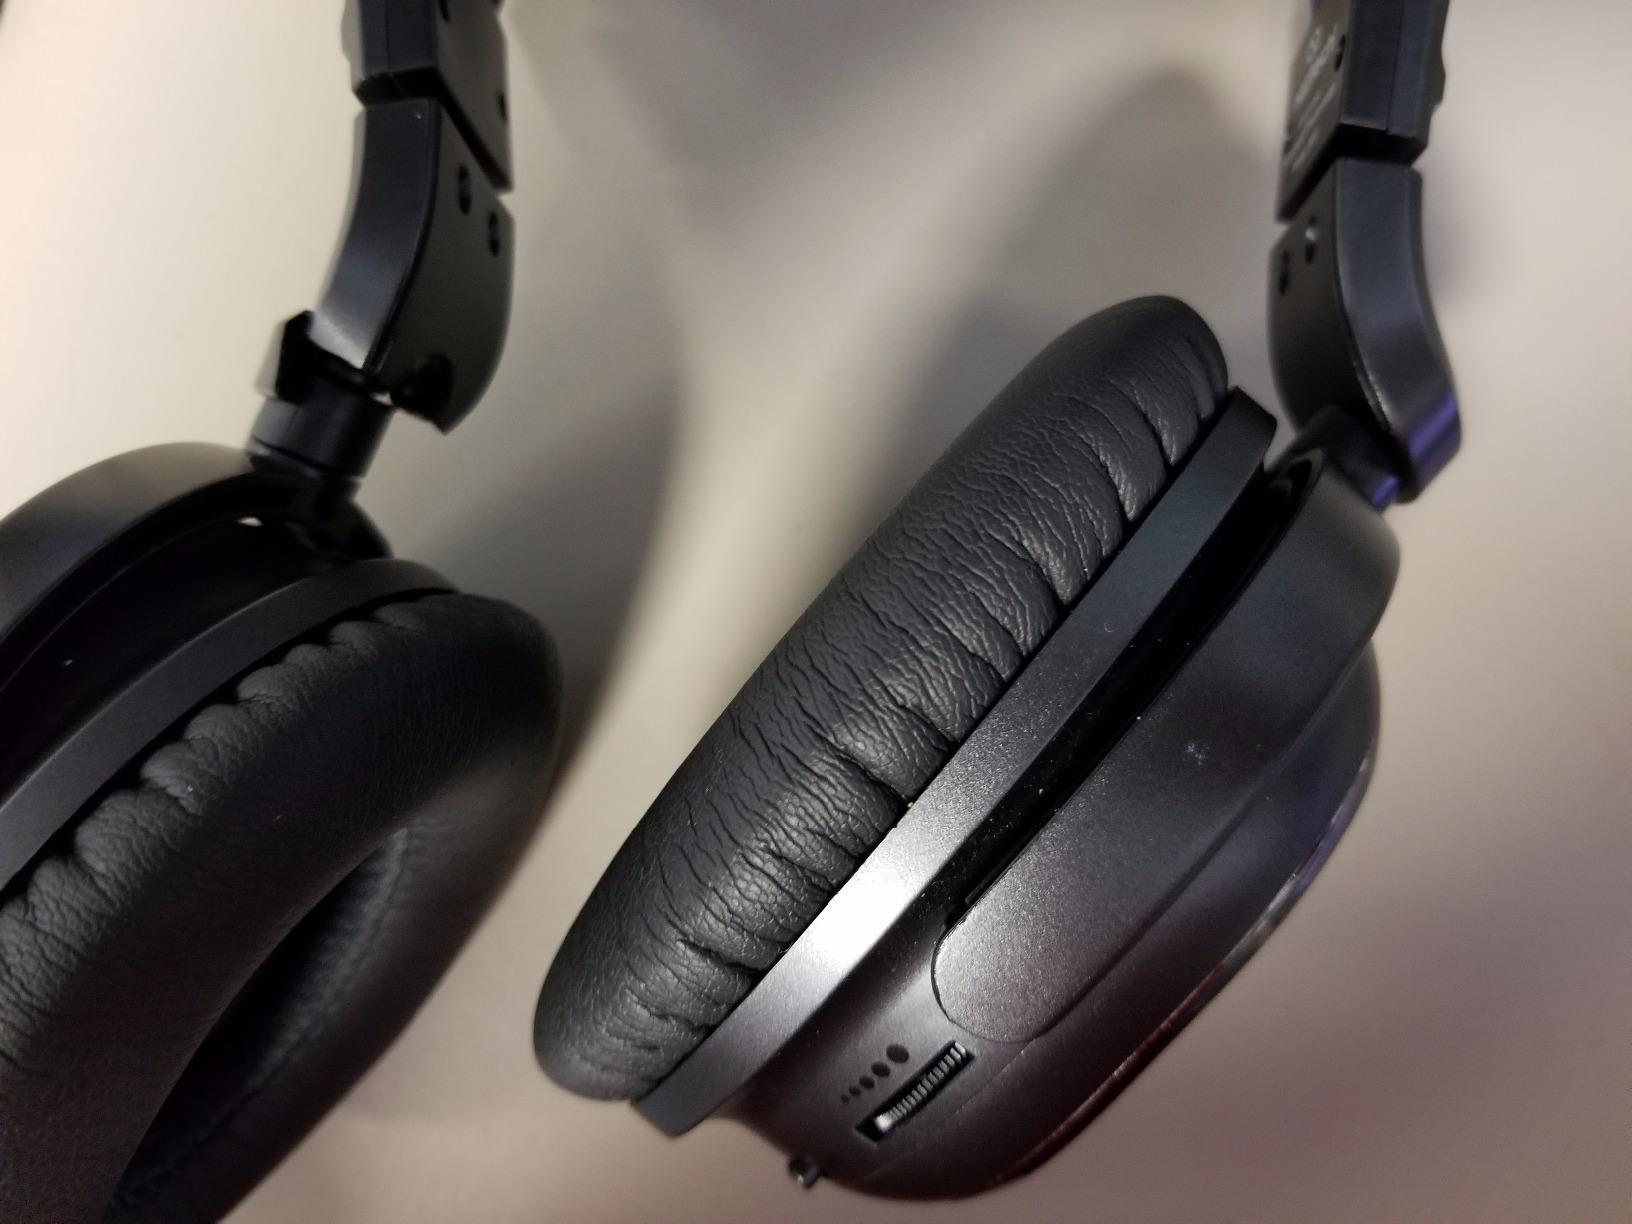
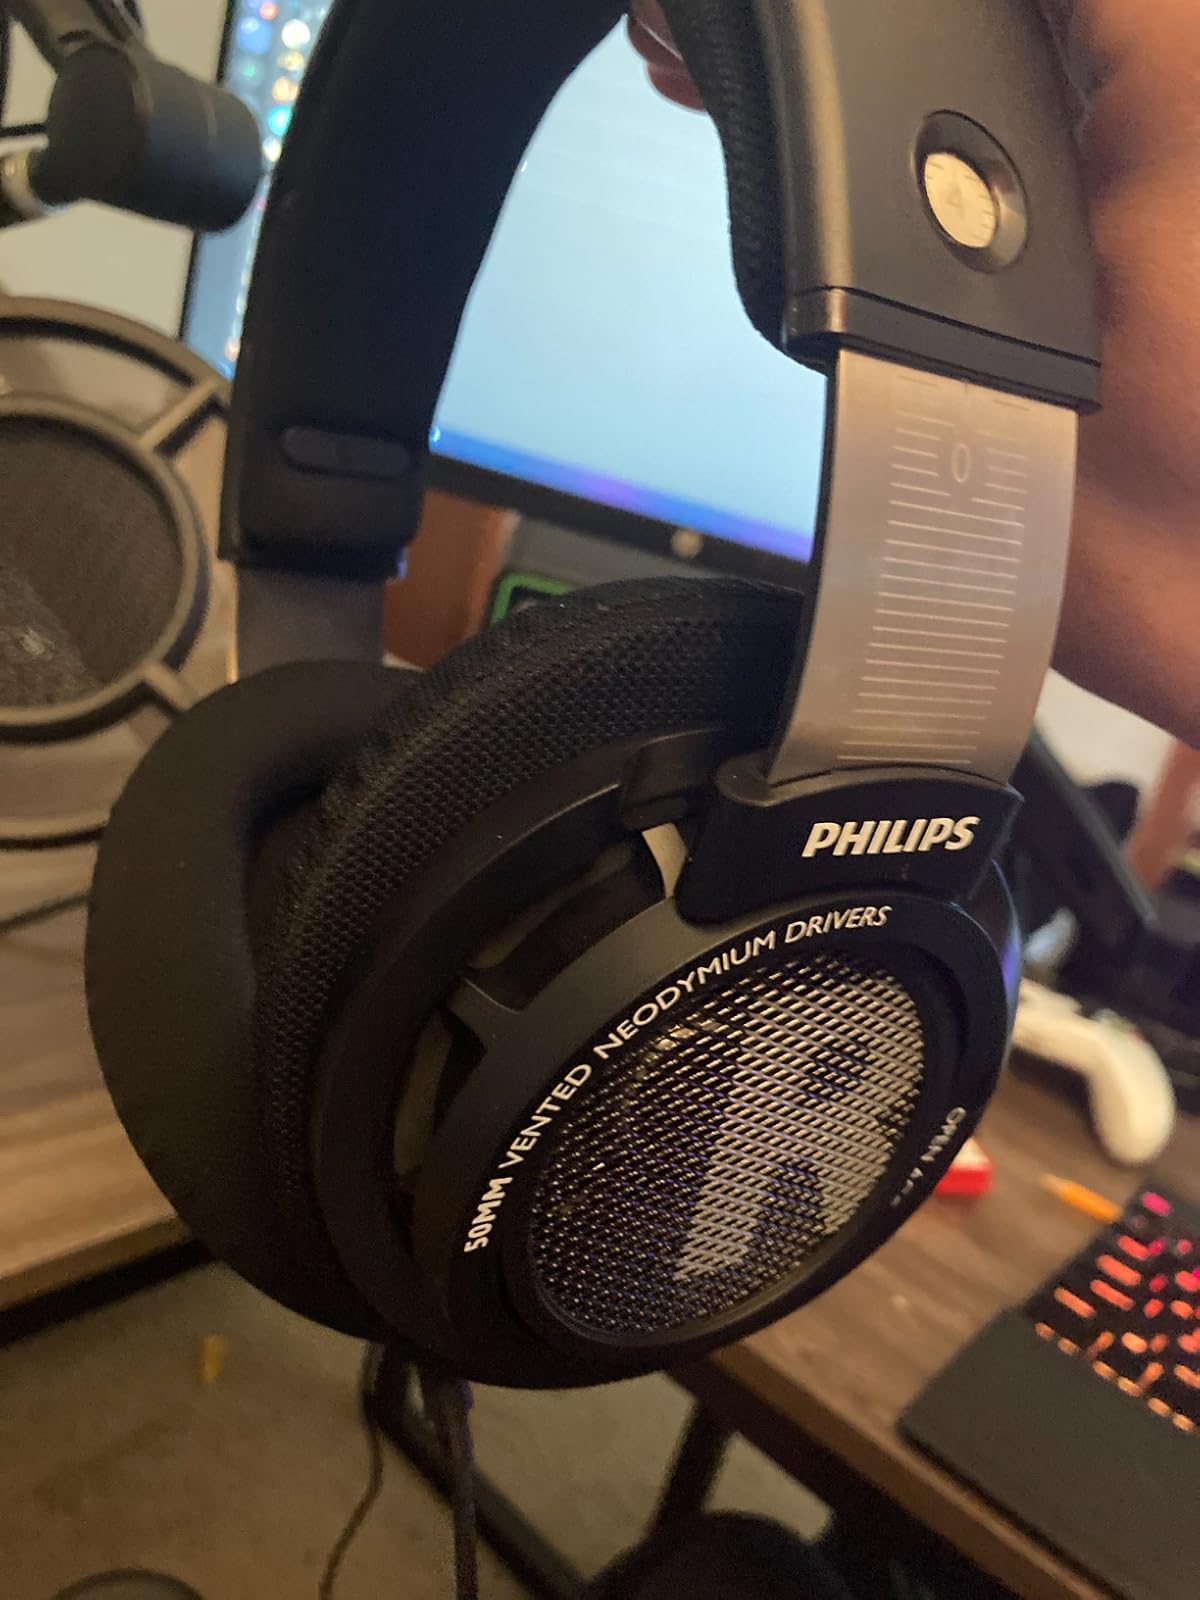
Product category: headphones
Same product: no